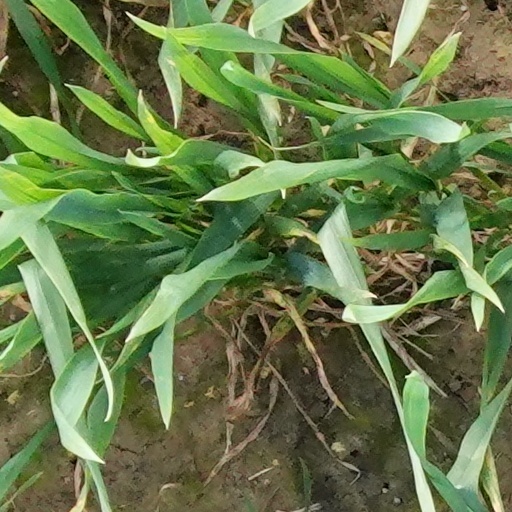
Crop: wheat